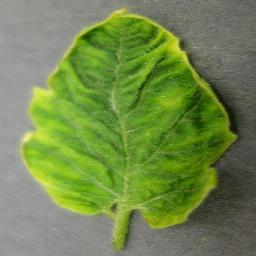
Label: Tomato___Tomato_Yellow_Leaf_Curl_Virus